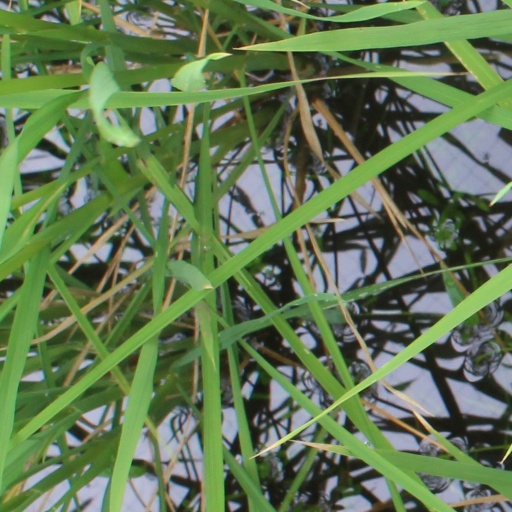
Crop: rice